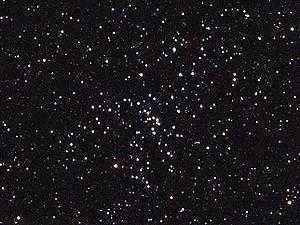
Les objets de Messier sont une liste d'objets astronomiques catalogués par l'astronome français Charles Messier dans son Catalogue des Nébuleuses et des Amas d'Étoiles, publiée en 1771, puis étendue dans sa dernière édition en 1966.